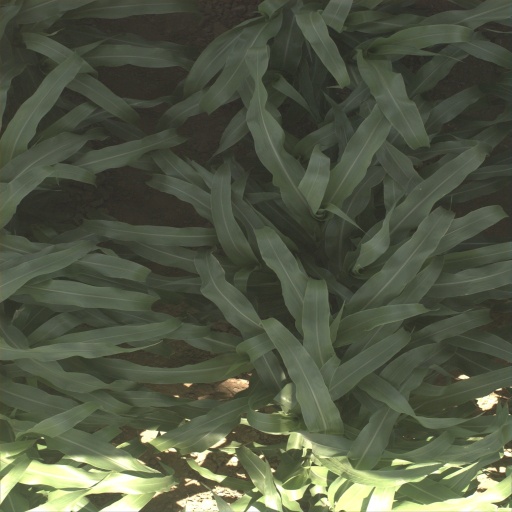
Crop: sorghum